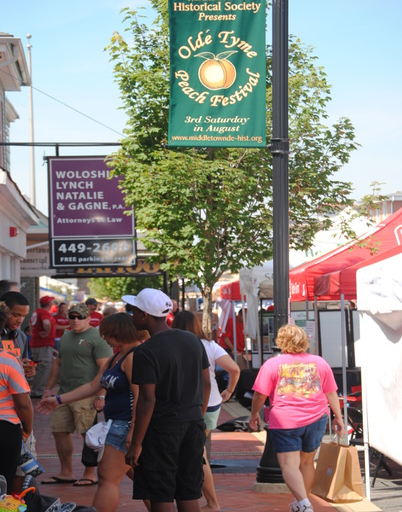
the streets were filled with people browsing at the merchandise offered by vendors .